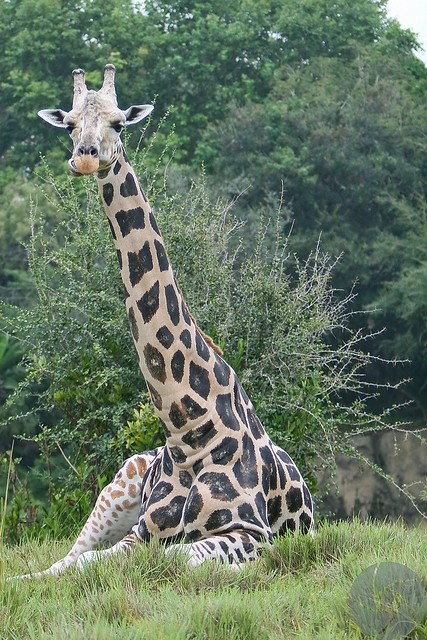
Giraffes laying down a field of grass next to a bush.
a large giraffe laying down in a field
A giraffe sitting down in the grass.
A giraffe with dark spots lounges in the grass.
a big giraffe sits on the ground as it looks on